John Wheelwright

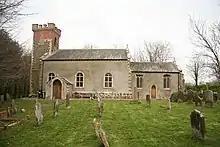
Holy Trinity Church, Bilsby, where Wheelwright was vicar

In 1611, Wheelwright entered Sidney Sussex College, Cambridge which shared its Puritan ethos with the other newly established Cambridge college: Emmanuel. Entering as a sizar, Wheelwright received his B.A. in 1614/5 and his M.A. in 1618. At Cambridge, Wheelwright had noteworthy athletic abilities, and the American Puritan, Cotton Mather (born 1663), wrote, "when Wheelwright was a young spark at the University he was noted for more than an ordinary stroke at wrestling". At Sidney Sussex, Wheelwright first met his life-long friend Oliver Cromwell and fellow Lincolnshire man and reverend, William Skepper (1597-c.1650) who, like Wheeelwright, would leave England (1638) to 'find freedom' at the Massachusetts Bay Colony. Both Wheelwright and Skepper shared a friend in fellow Puritan and Cambridge contemporary John Cotton.